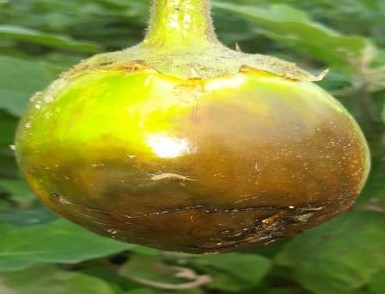
Label: Phomopsis Bright